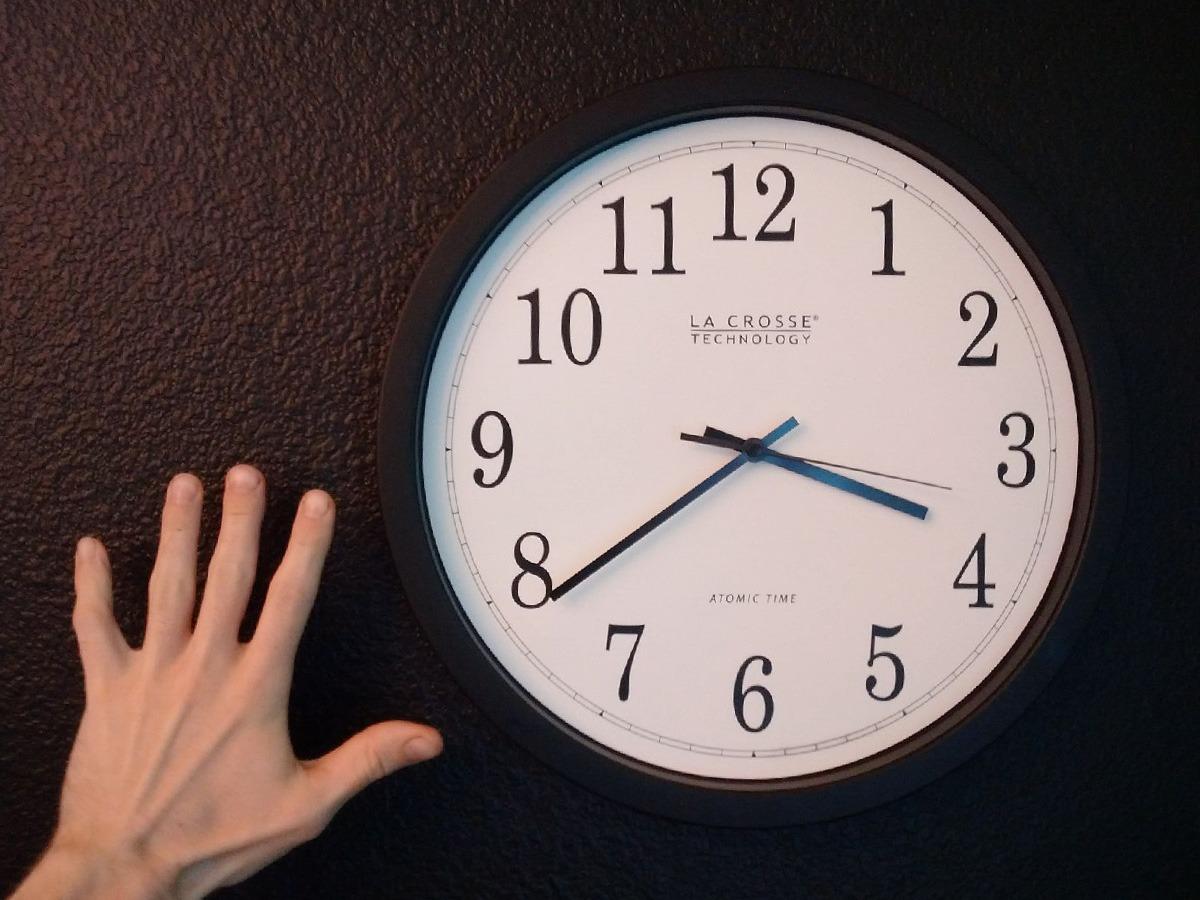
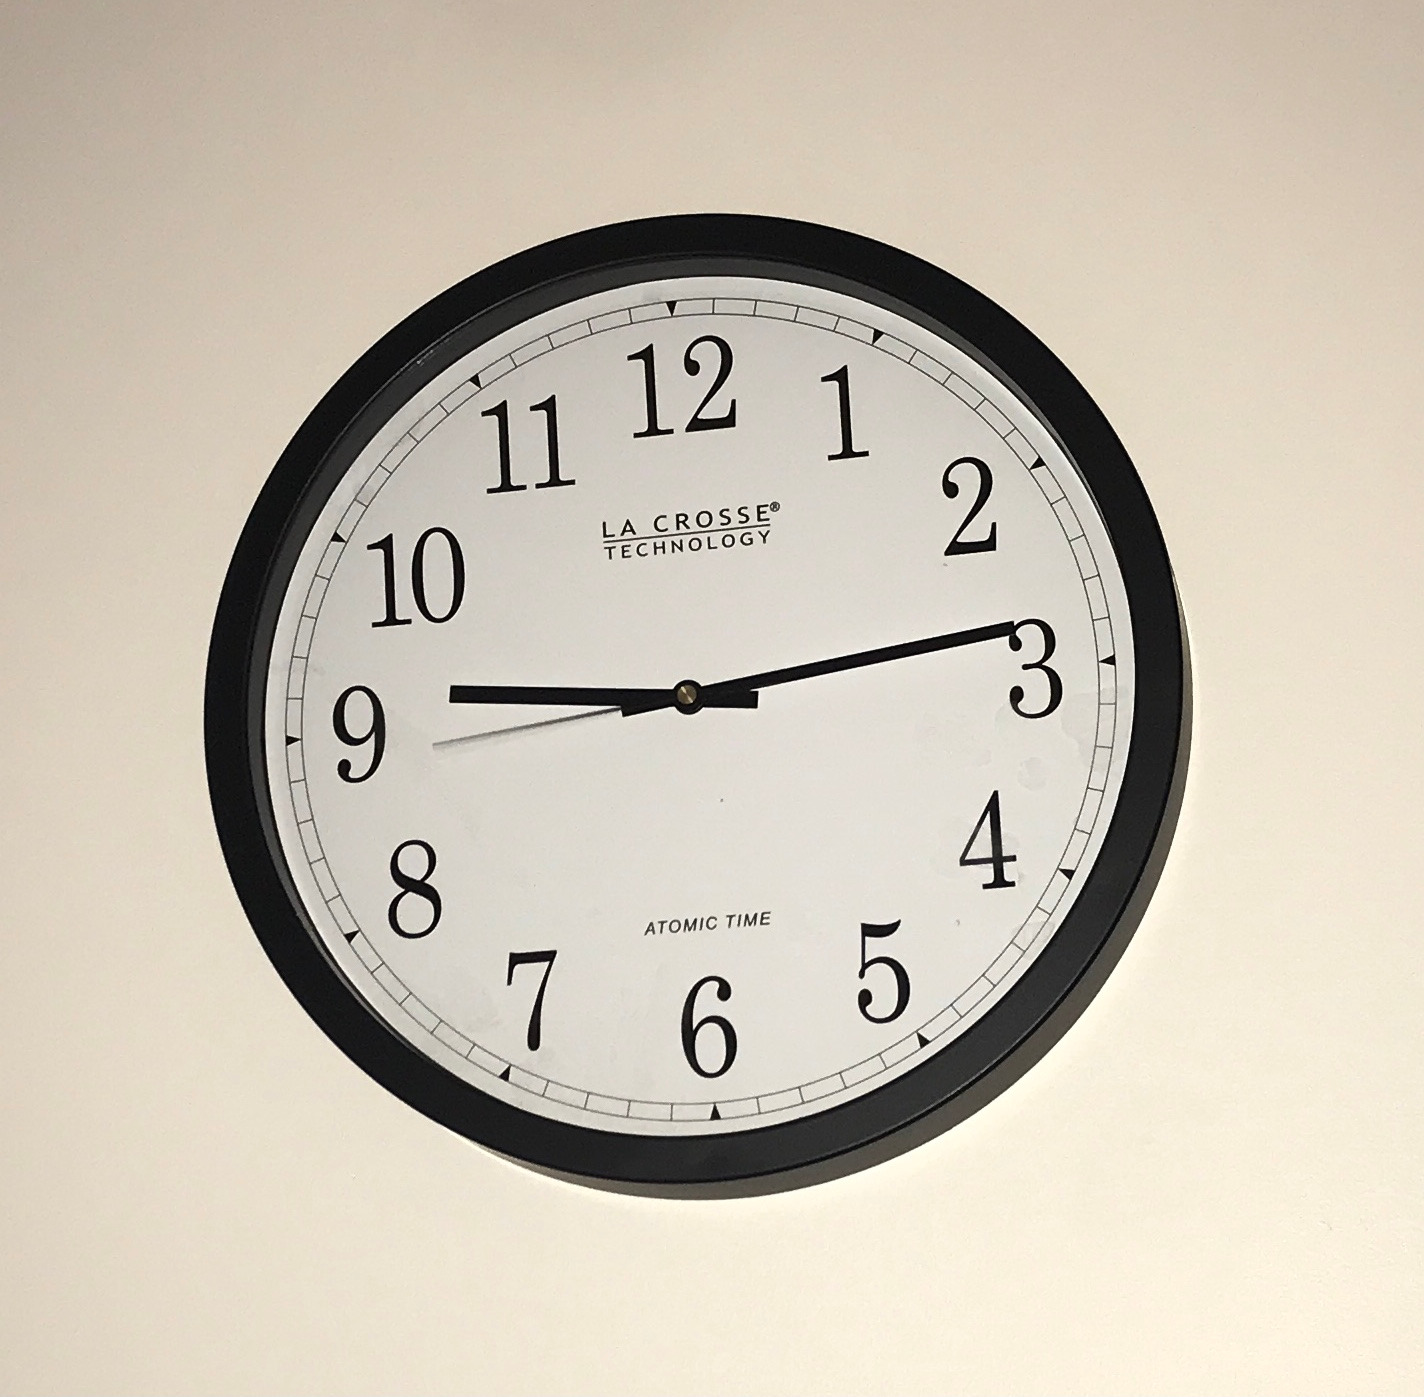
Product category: clock
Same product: yes